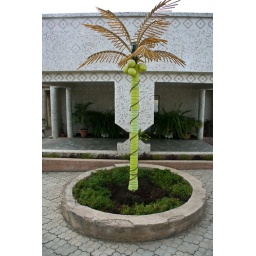
This plastic tree at the White Diamond City Lodge in Jos Nigeria lit up at night